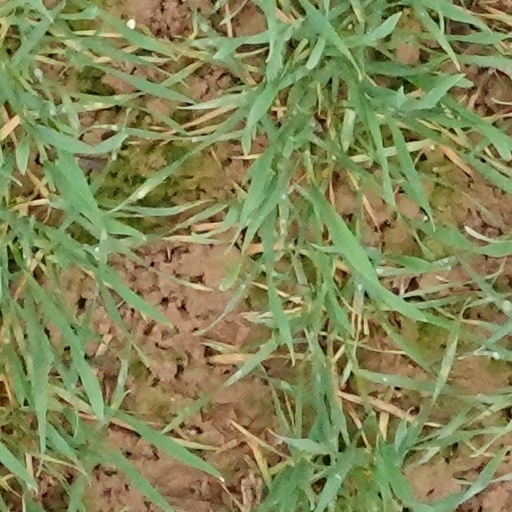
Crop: wheat